Sunbury Historic District

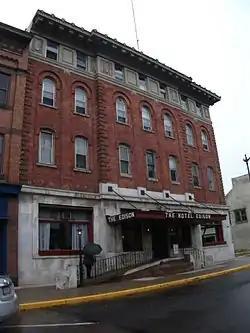
Edison Hotel in the Sunbury Historic District, April 2011

The Sunbury Historic District is a national historic district located at Sunbury, Northumberland County, Pennsylvania. It encompasses 238 contributing buildings in the central business district and surrounding residential areas of Sunbury.